Valentin Piseev

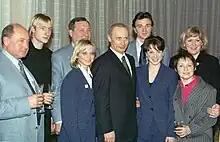

Valentin Nikolaevich Piseev (28 September 1941 – 12 August 2024) was a general director of the Figure Skating Federation of Russia (until 2014) and the member of Russian Olympic Committee. He had been the president of the Russian Figure Skating Federation (from 1992 to 2010) before becoming a director, and the president of the Figure Skating Federation of the USSR (from 1988 to 1992, till the dissolution of the Soviet Union).